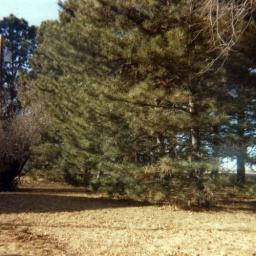
It was bone dry on the Wirka farm in January 1981. Picture of the pine trees north of the house.